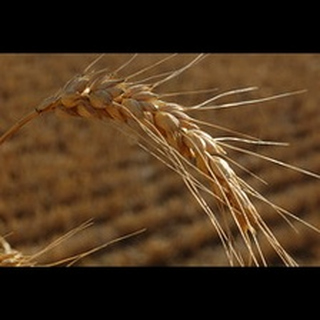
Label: wheat_blast